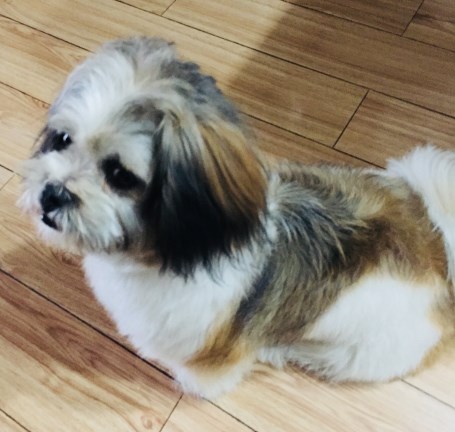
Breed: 361-n000123-Shih_Tzu